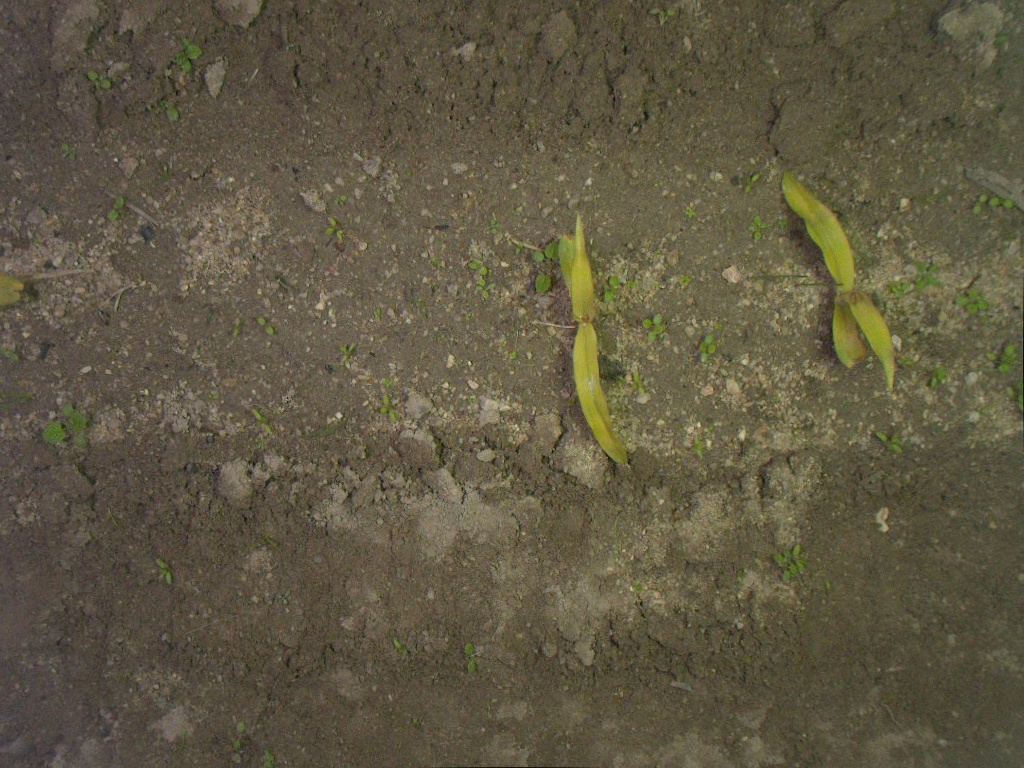
Crop: maize
Objects: stem_maize, stem_maize, maize, maize